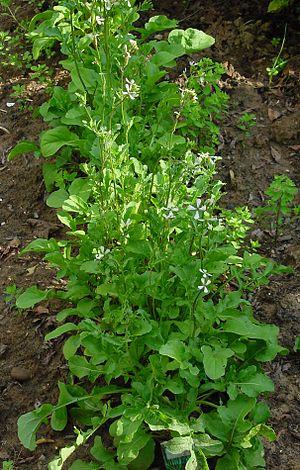
La roquette est une plante annuelle de la famille des Brassicacées, à fleurs blanches ou jaunâtres veinées de brun ou de violet ; ses feuilles ressemblent à celles des radis et des navets, botaniquement très proches, et ont une saveur piquante et poivrée.